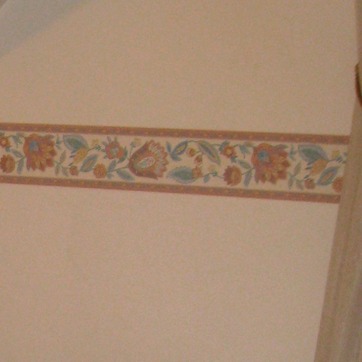
Material: wallpaper